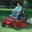
Label: lawn_mower